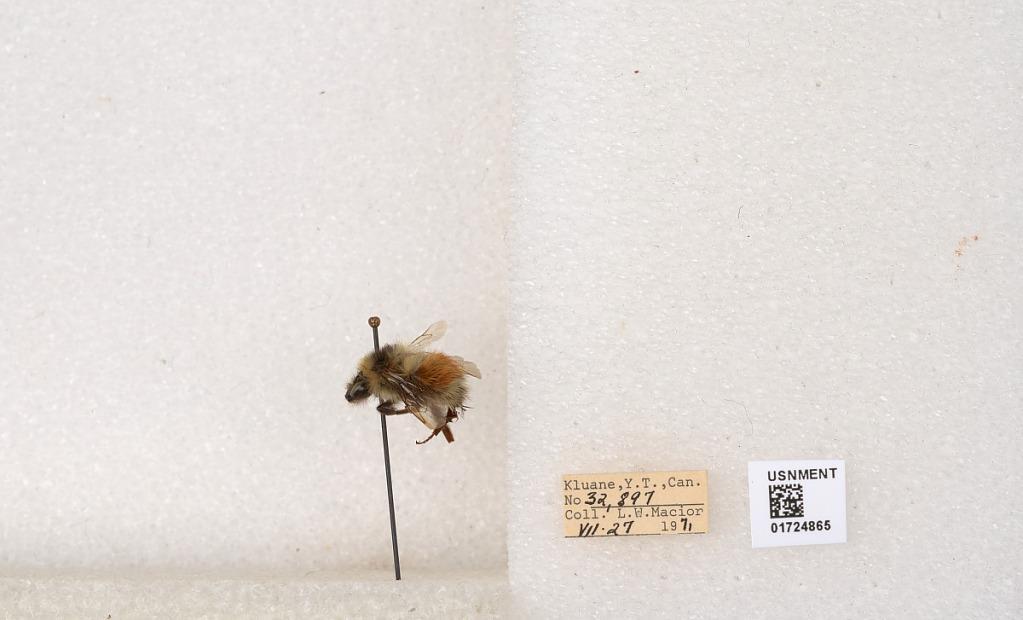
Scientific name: Bombus (Pyrobombus) sylvicola Kirby
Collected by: L. Macior
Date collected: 1971-7-27
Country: Canada
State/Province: Yukon Territory
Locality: Kluane National Park and Reserve
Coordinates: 60.7493, -139.504